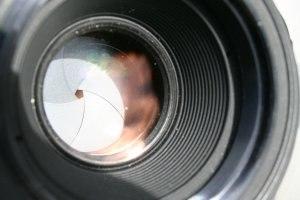
Vue du diaphragme fermé d'un objectif photo photo jean-Daniel Dodin 20051015
La racine carrée de deux, notée √2, est définie comme le seul nombre réel positif qui, lorsqu’il est multiplié par lui-même, donne le nombre 2, autrement dit √2 × √2 = 2. C’est un nombre irrationnel, dont une valeur approchée à 10–9 près est :